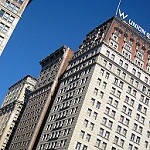
Scene: Outdoor